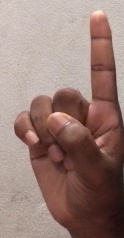
ASL sign: 1